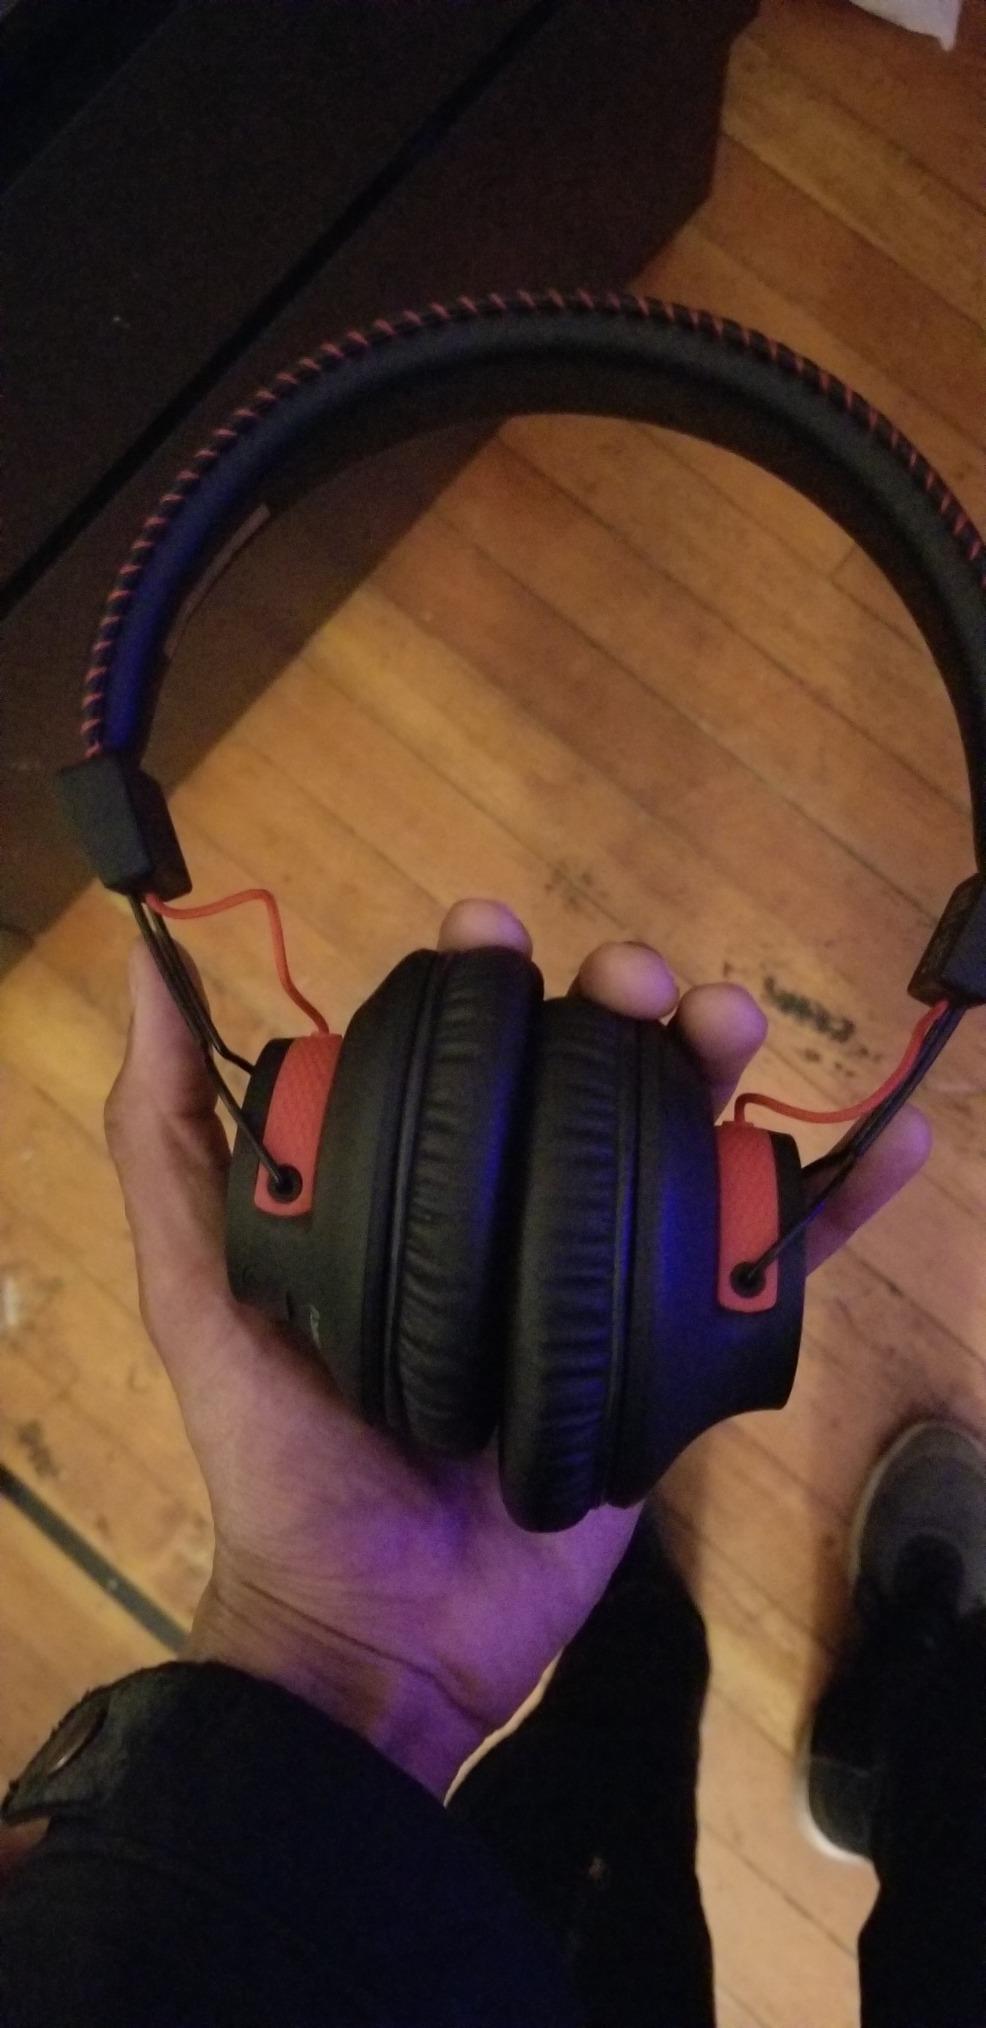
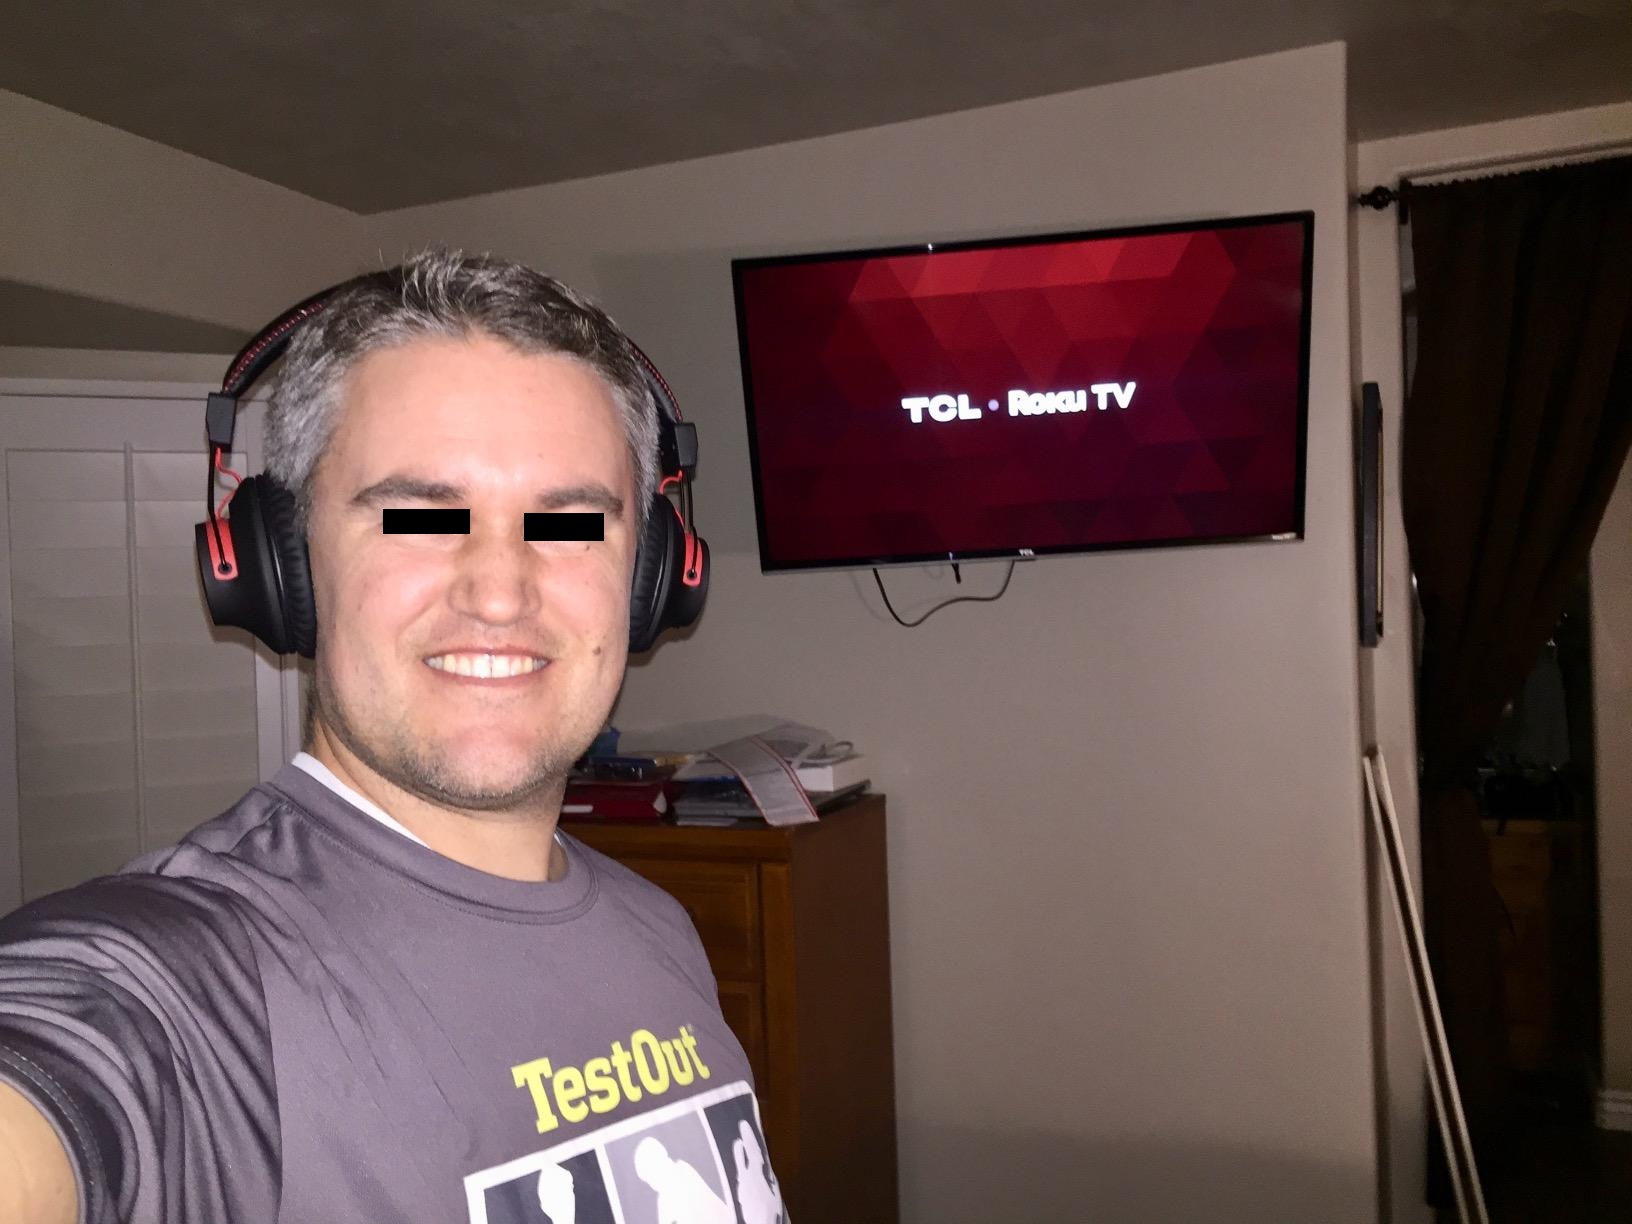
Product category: headphones
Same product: yes